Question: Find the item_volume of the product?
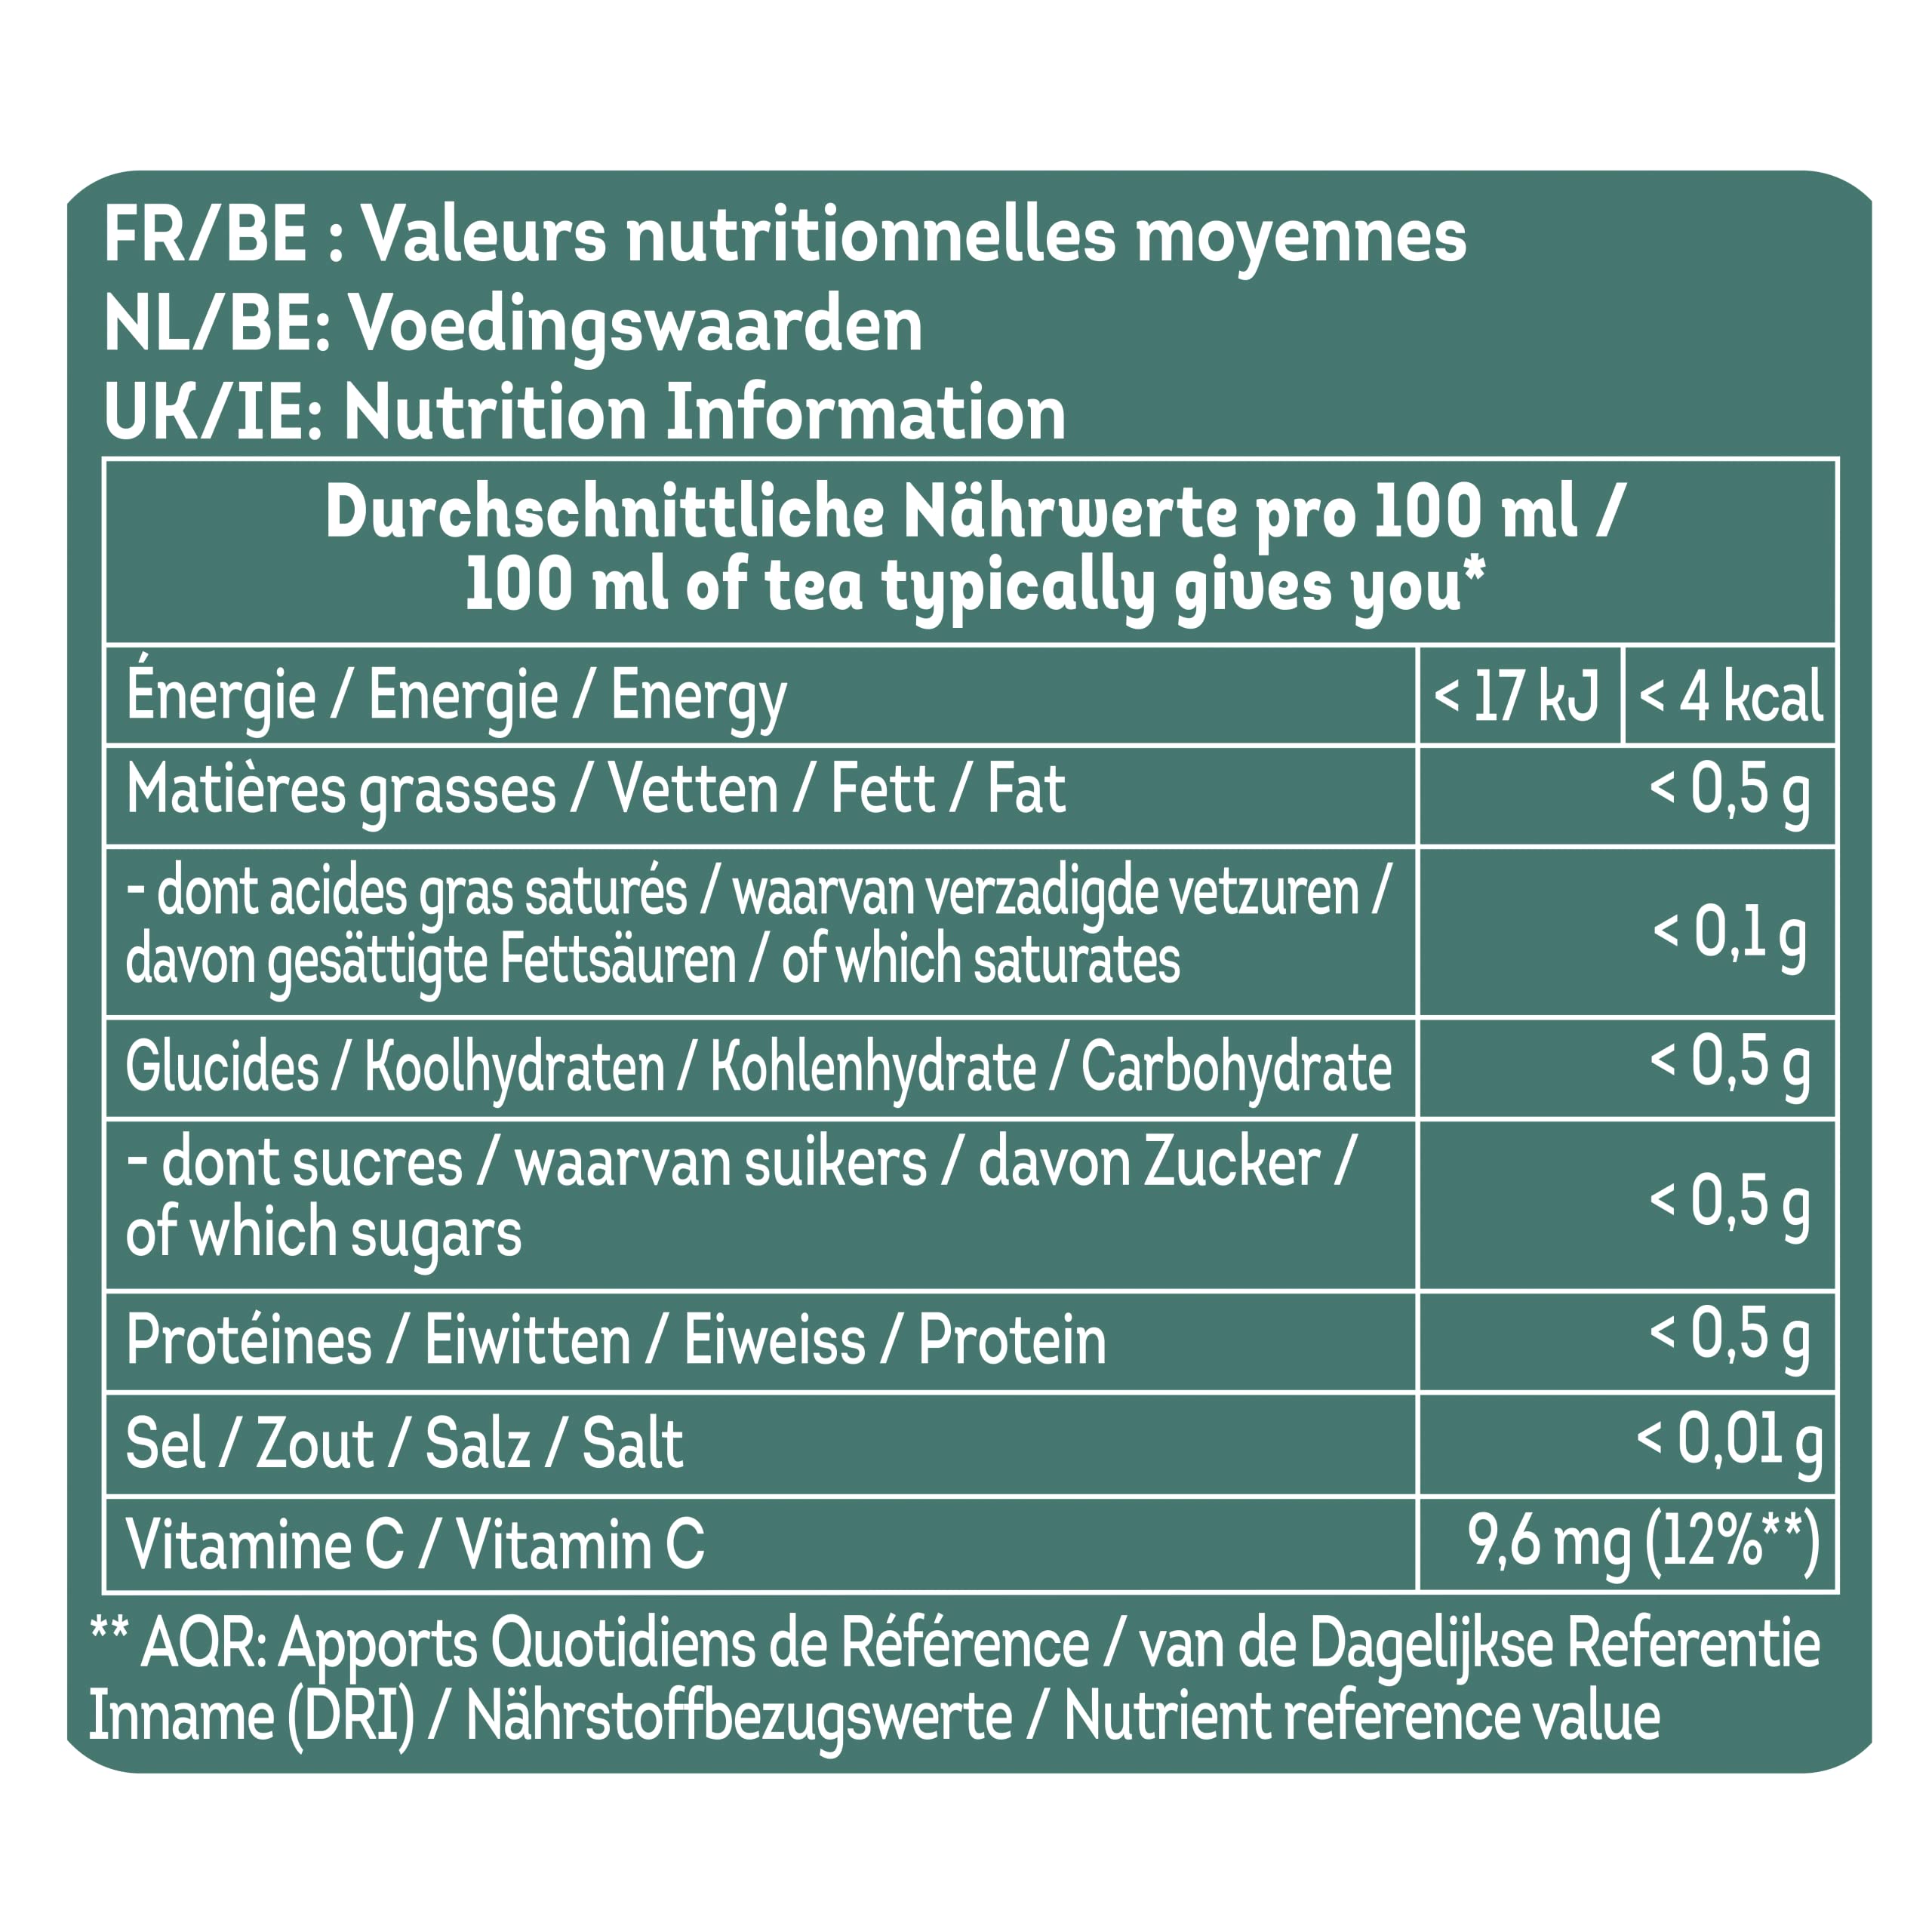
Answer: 100.0 millilitre